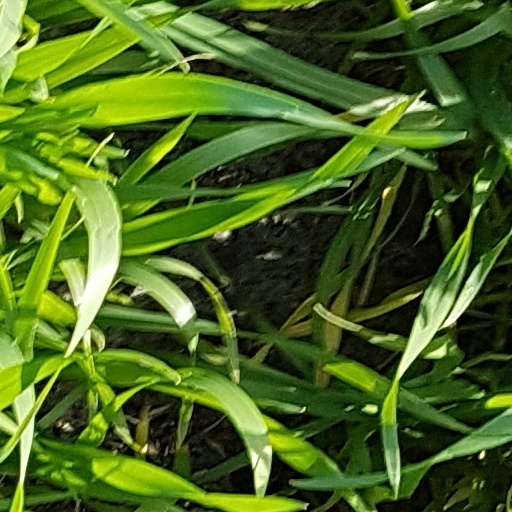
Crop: wheat